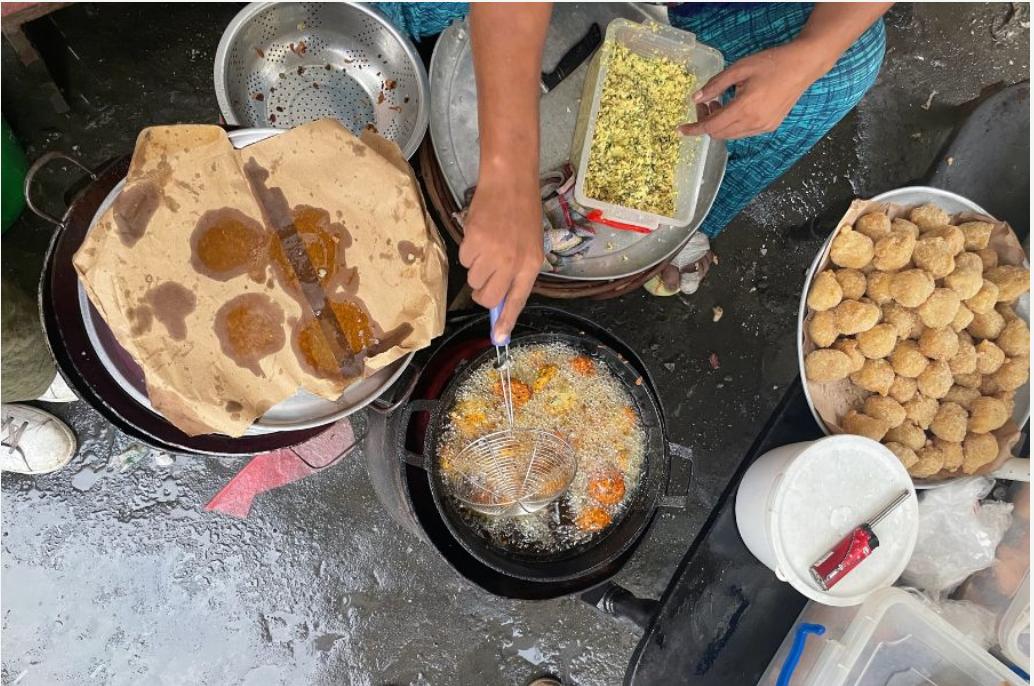
Mpishi wa vyakula vya mitaani anaonekana kukaanga vibanzi, ambavyo vimeekwa kwenye mafuta huku ameshika kijiko mkononi. Mtu huyu twaweza sema ni wajinsia  ya kike kutokana na mavazi aliyovaa. Kando pia tunaona vingine tayari vishaapikwa, viko tayari kuuzwa.